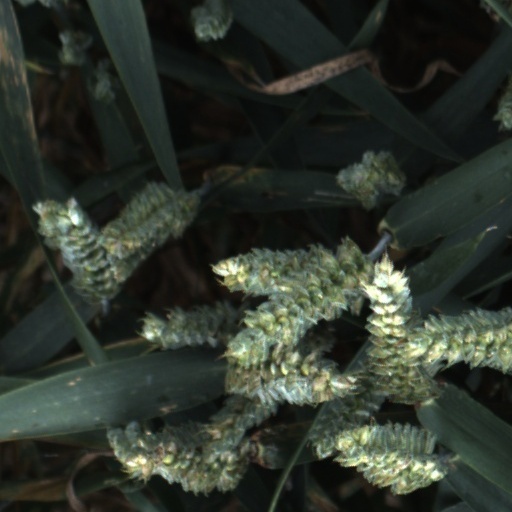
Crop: wheat